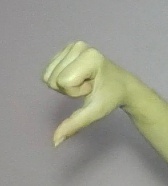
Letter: waw